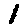
Label: 1